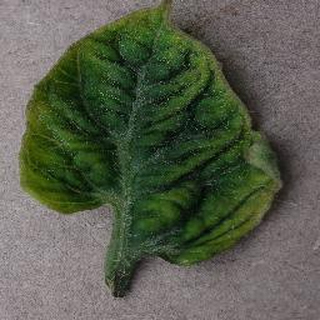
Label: tomato_yellow_leaf_curl_virus